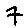
Label: 7